Carleton A. Hildreth

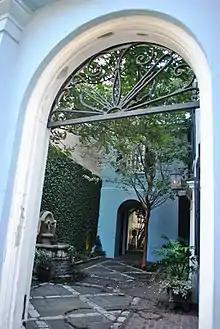
89 East Bay St., Rainbow Row House, Charleston

Carleton A. Hildreth (February 25, 1908March 12, 1977) was an actor, writer, researcher, and copy editor.